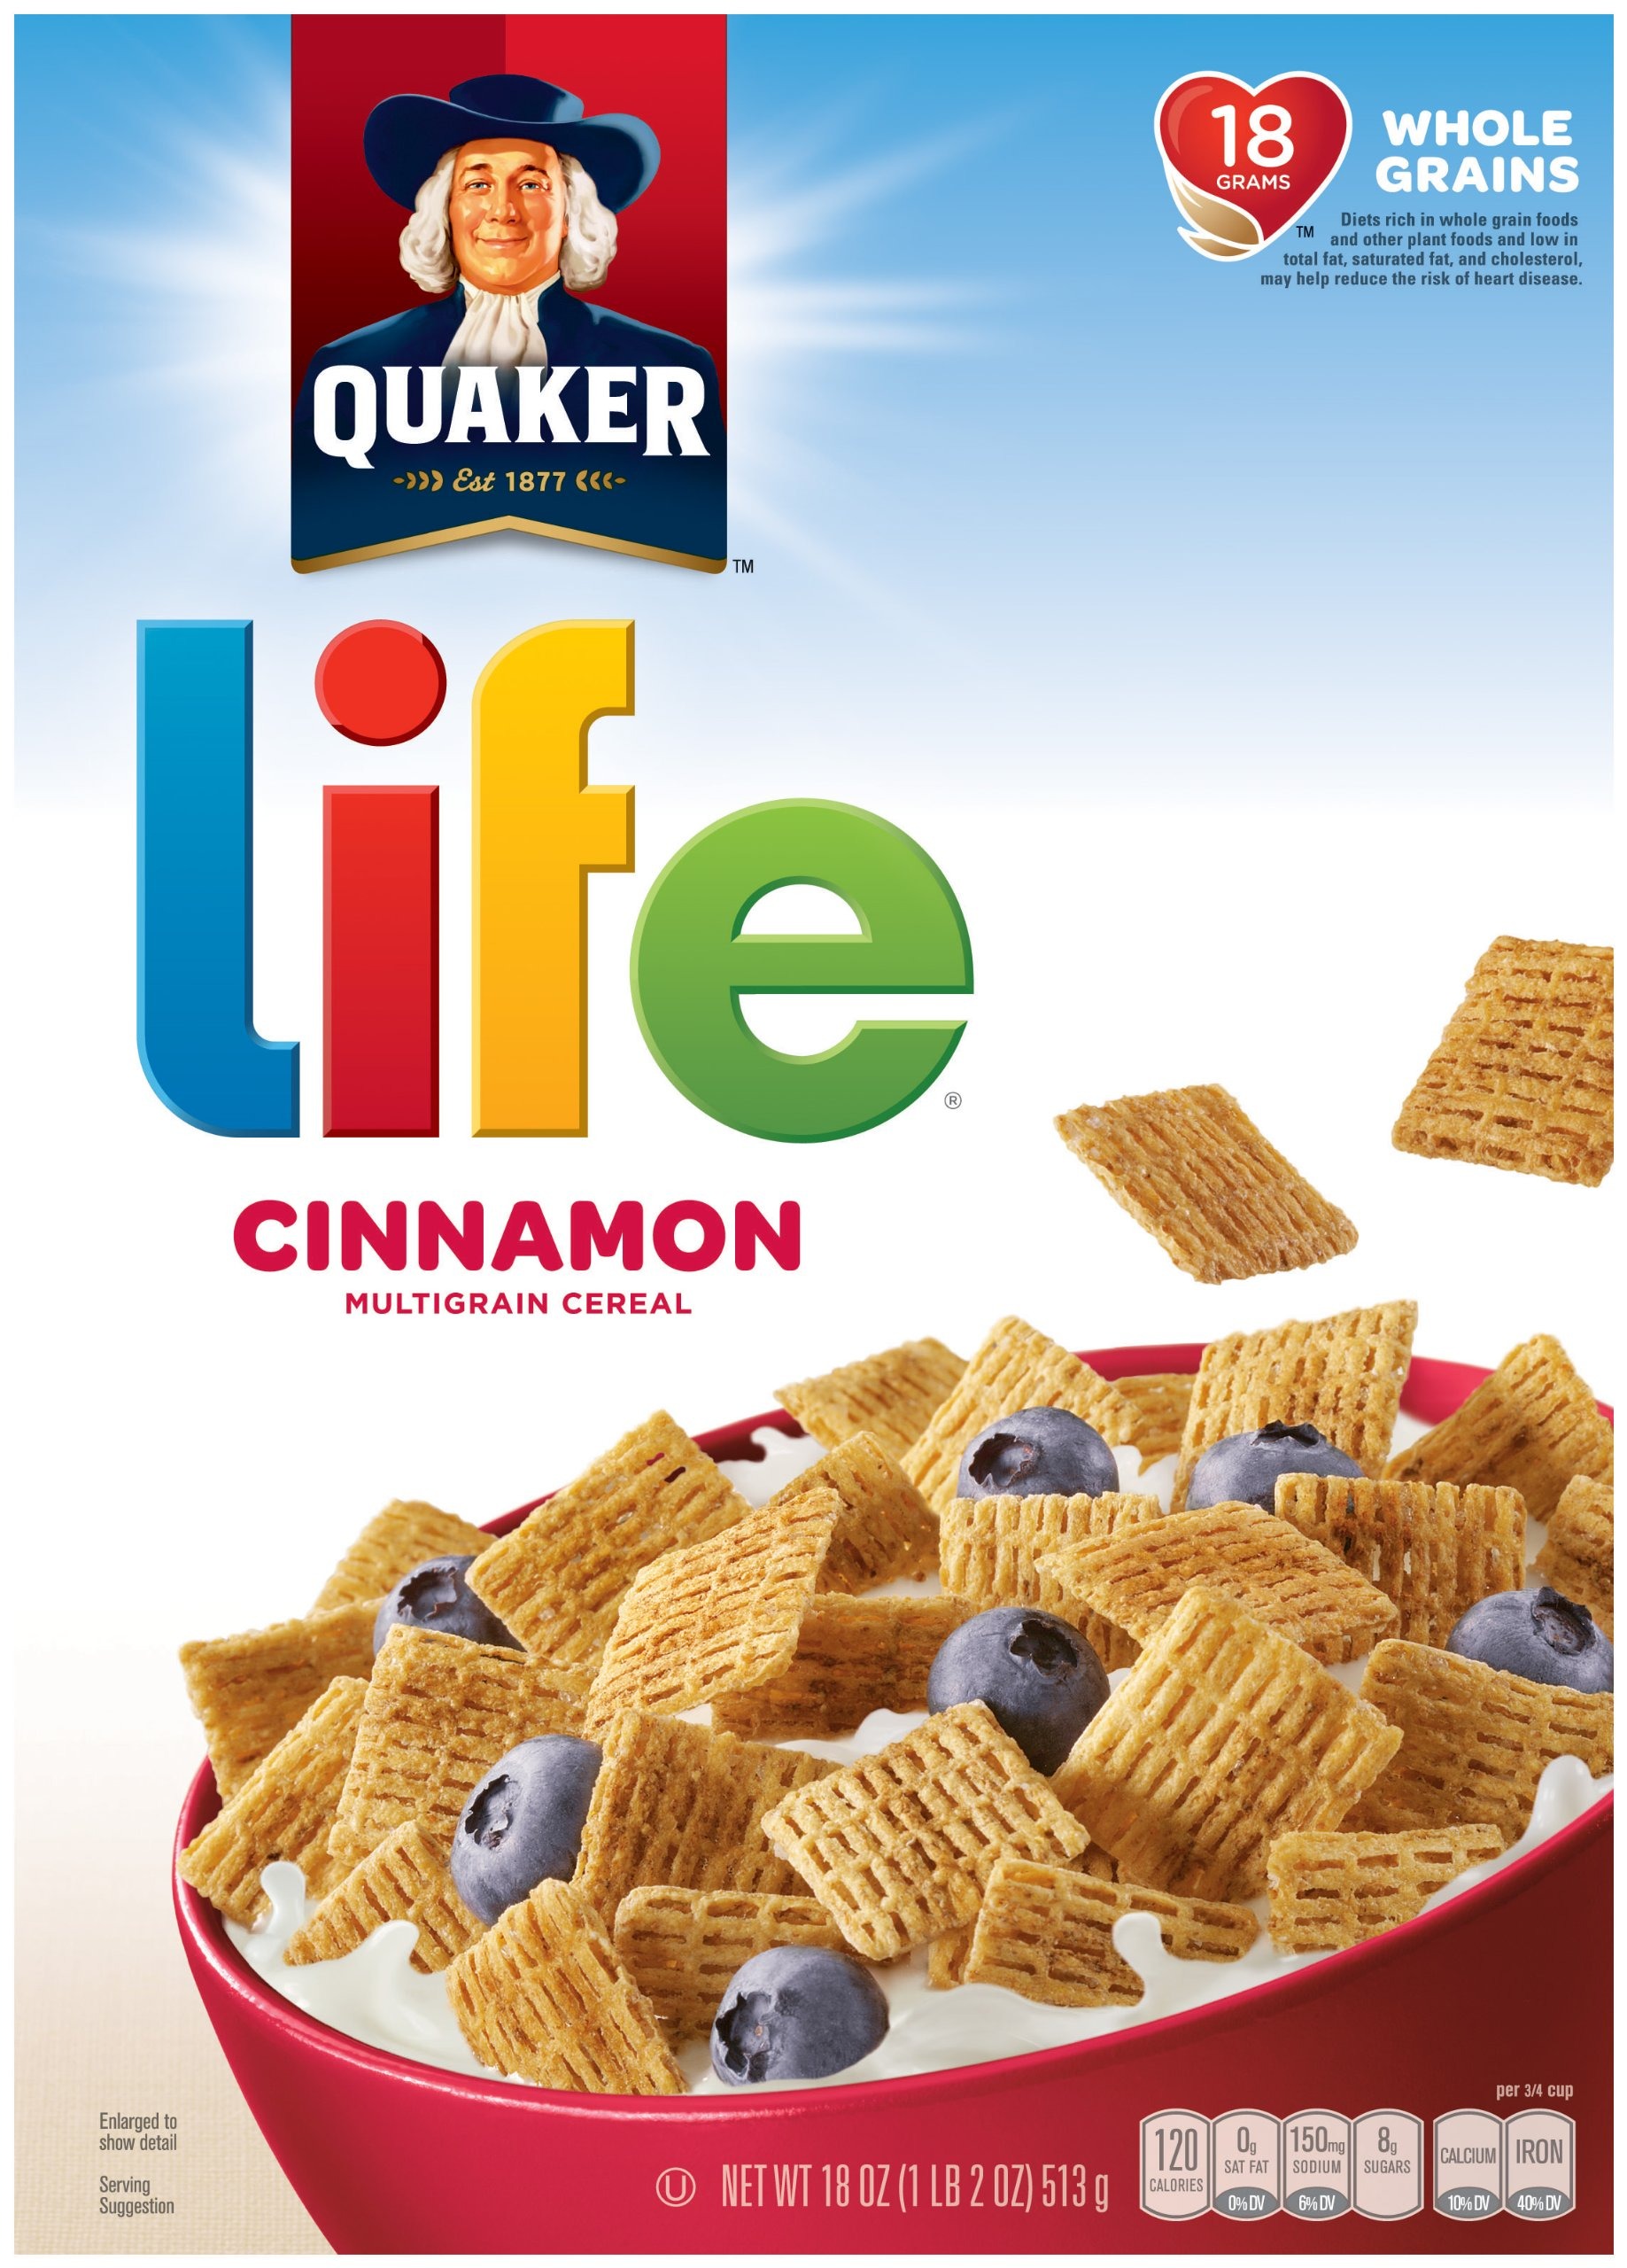
Item Name: Quaker Life Cereal, Cinnamon, 18 oz
Bullet Point: Made with whole grain quaker oats
Product Description: Helps promote healthy hearts. diets rich in whole grain foods and other plant foods and low in total fat, saturated fat, and cholesterol, may reduce the risk of heart disease. b vitamins. excellent source of b- vitamins to help convert food into energy. whole grains. 18 grams of whole grains per serving. 130 years and counting. from cereal to oatmeal to granola bars, the quality of quaker is in everything we make.. American heart association. meets american heart association food criteria for sa
Value: 18.0
Unit: Fl Oz

Price: 10.485